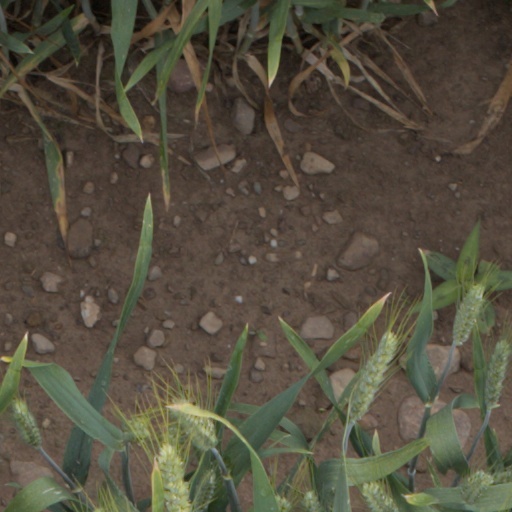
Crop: wheat